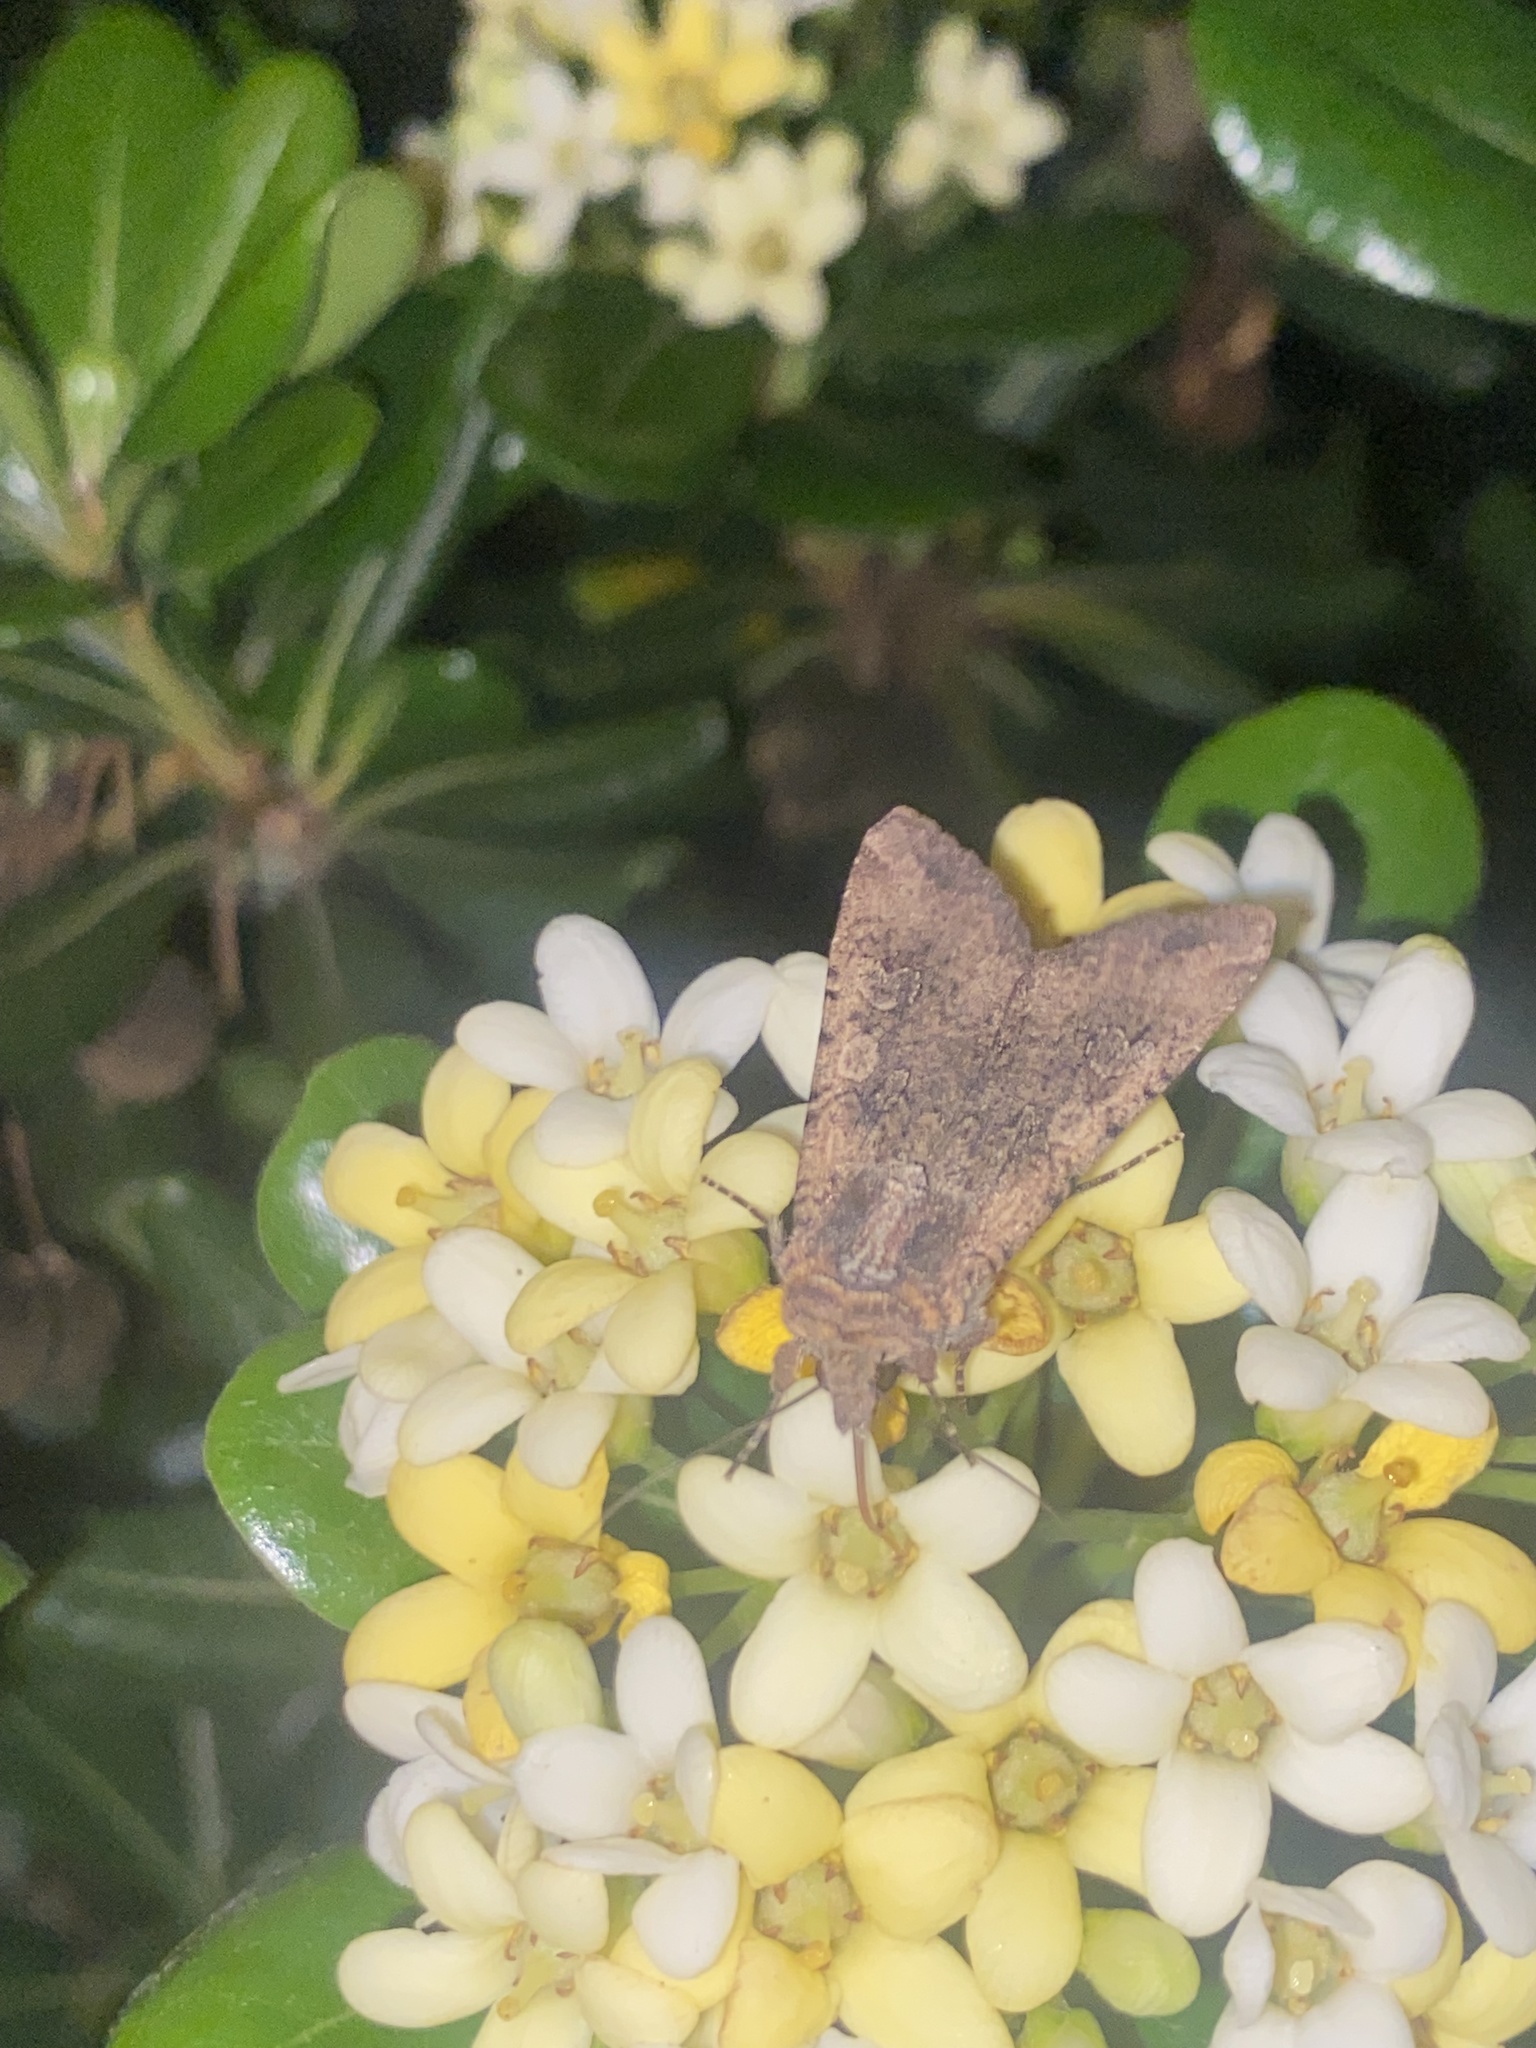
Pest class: cutworms